Sky position (RA, Dec in degrees): 182.873, 1.734
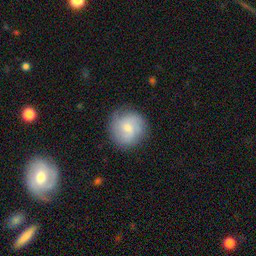
Galaxy morphology: Round Smooth Galaxies